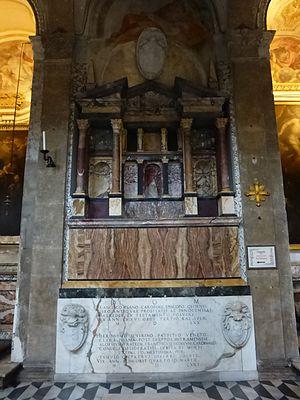
La basilique San Marco Evangelista al Campidoglio est une basilique de Rome se situant sur la piazza Venezia, en face du palais de Venise, dans le rione de Pigna. C'est l'église nationale des Vénitiens résidents à Rome.